USS Ruchamkin

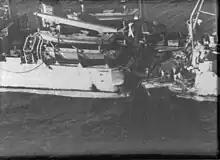
Damage to "Ruchamkin" after her 14 November 1952 collision with the merchant tanker "Washington".

Further amphibious exercises off the U.S. East Coast followed her return from Sixth Fleet duty, and, in August 1952, she conducted her first midshipman training cruise. Three months later, on 14 November 1952, while involved in fleet exercises off the Virginia Capes, she collided with the merchant tanker "Washington". Hit portside in the troop compartment area, "Ruchamkin" lost seven of the troops embarked for the exercise.